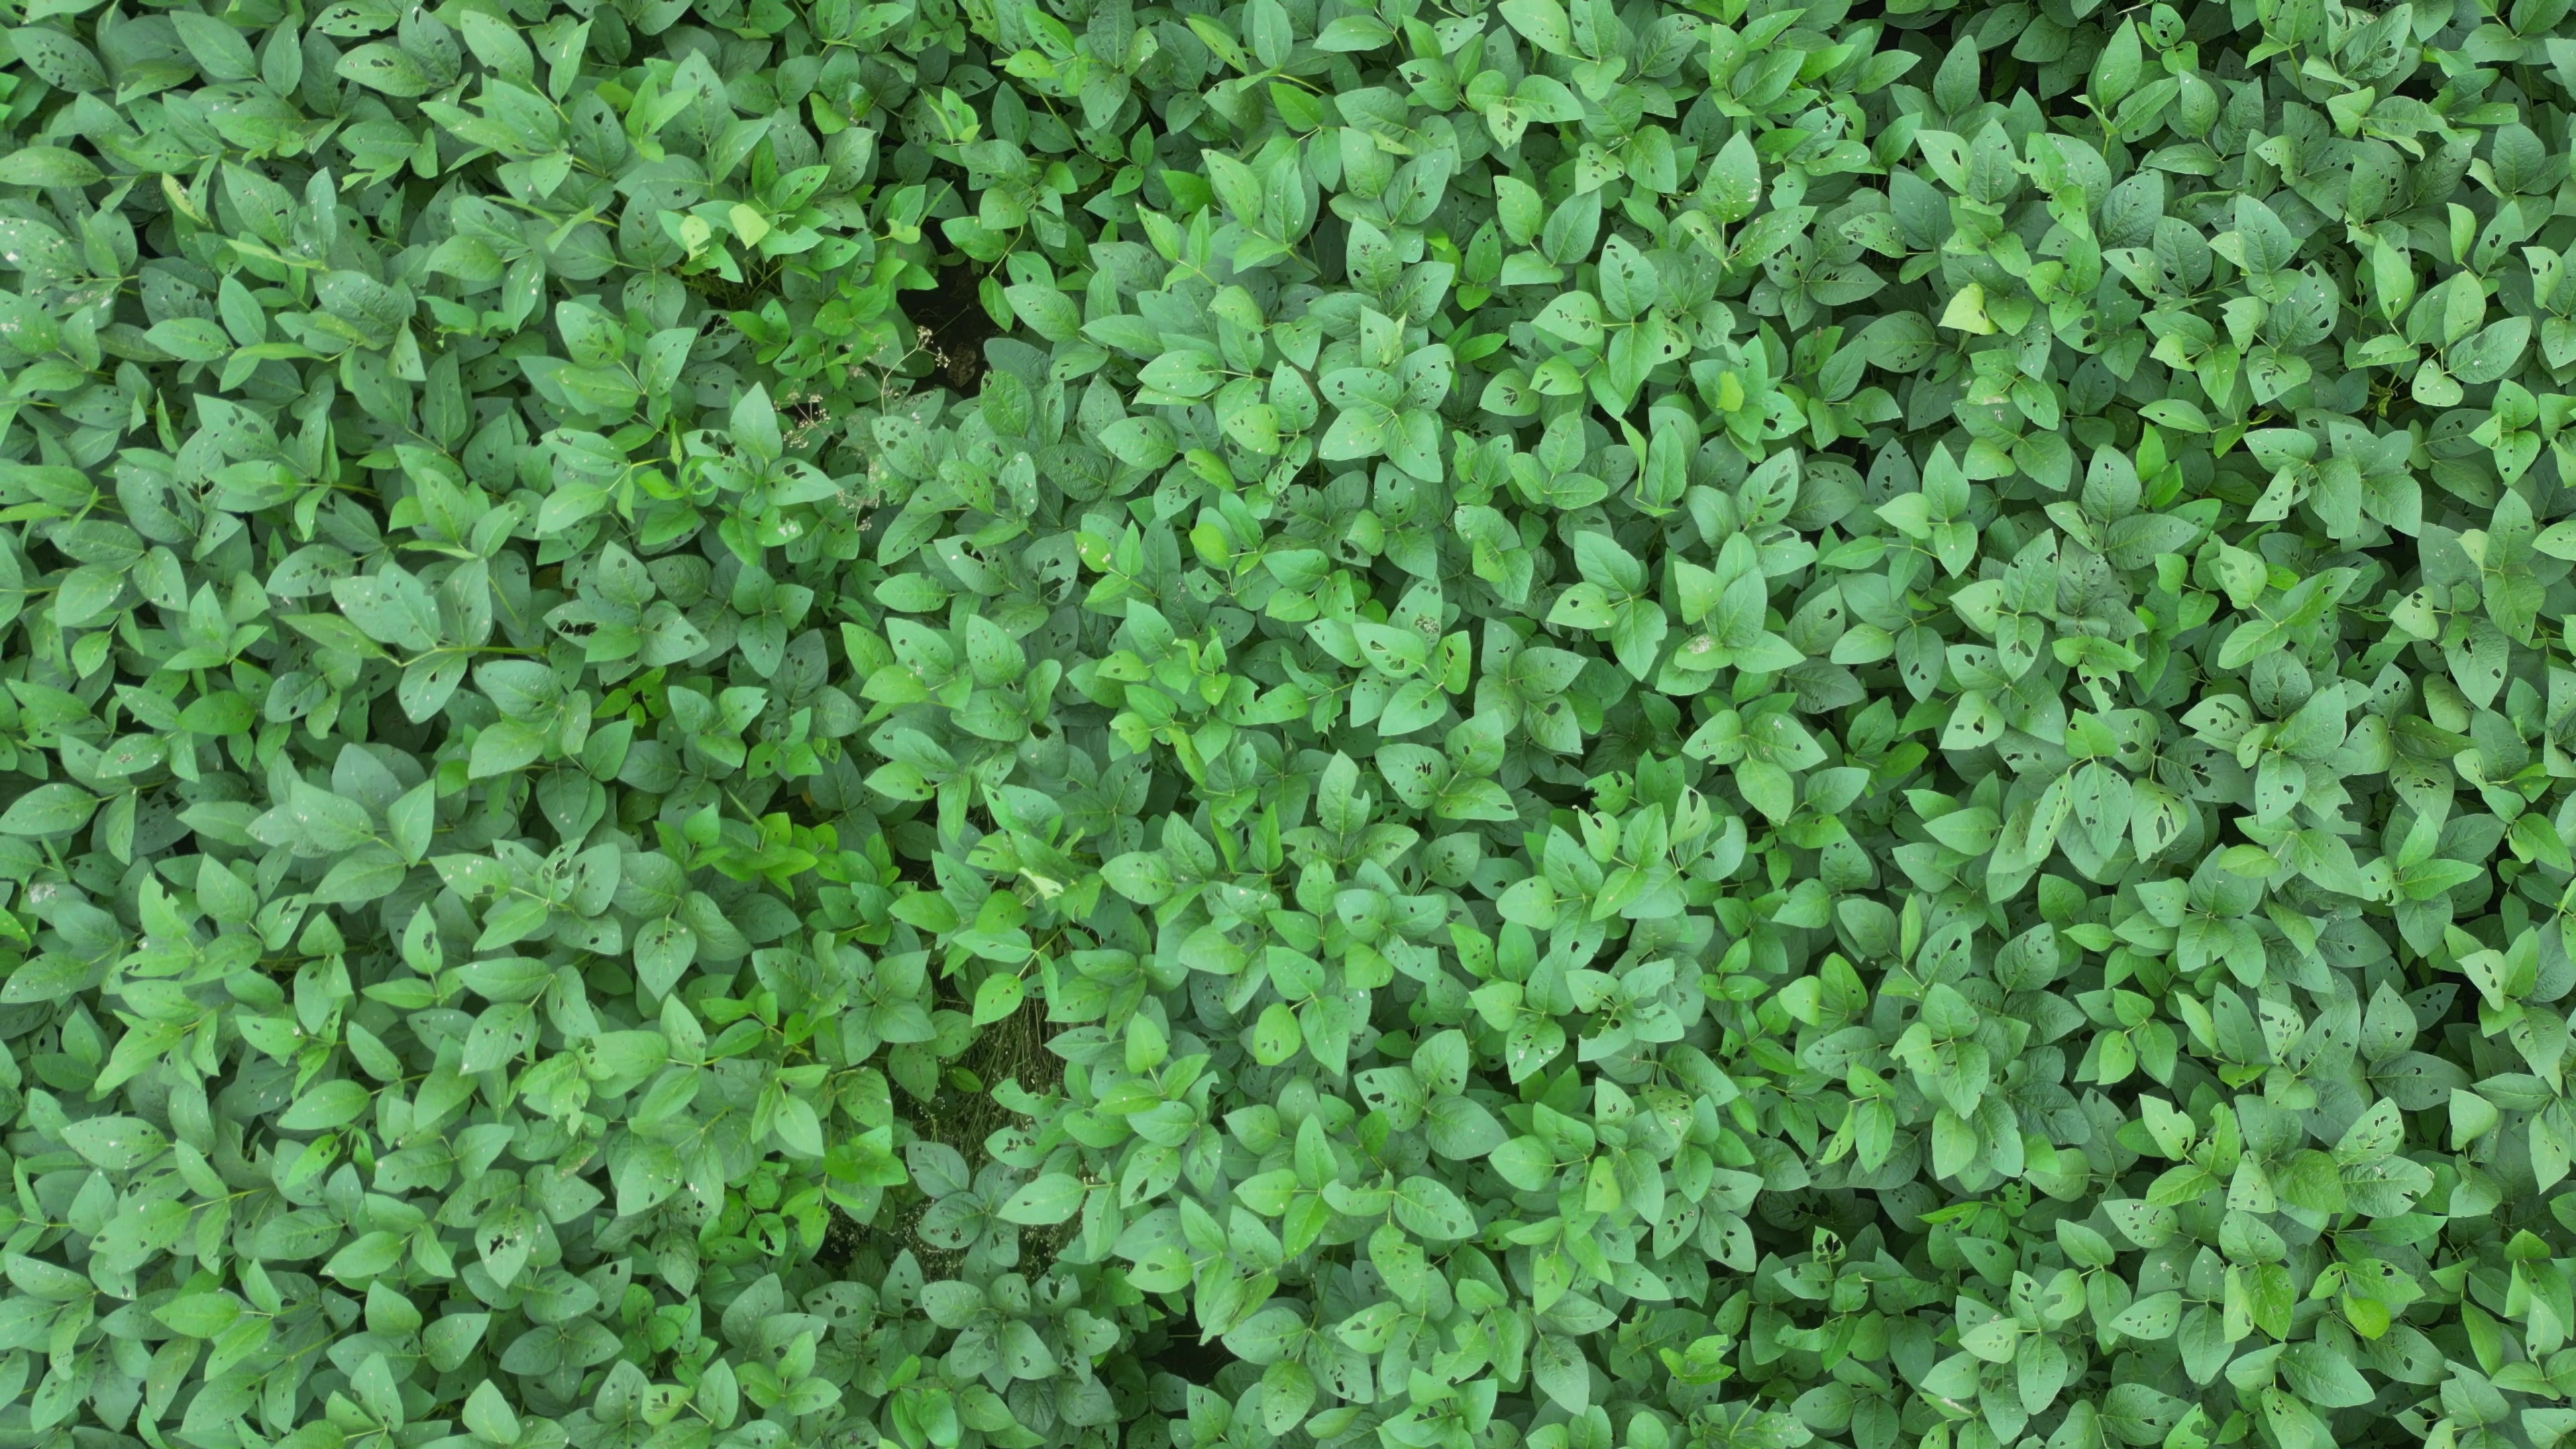
Label: Semilooper_Pest